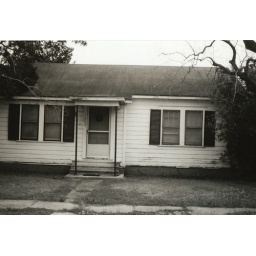
My grandmother's house, in Louisiana. Now you see why every old house with white wood siding reminds me of Louisiana.